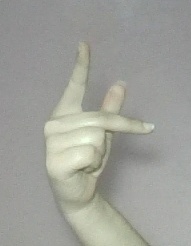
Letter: dha